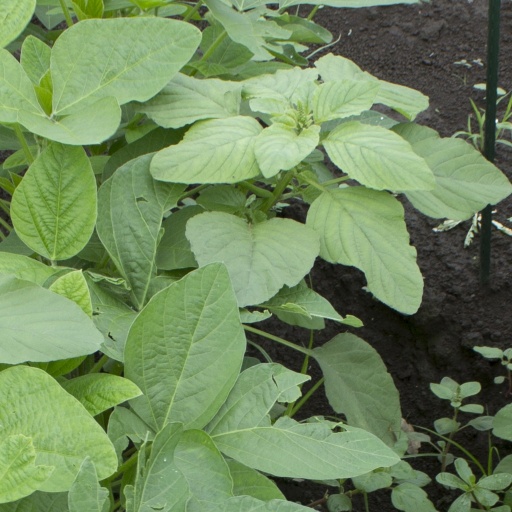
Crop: soybean